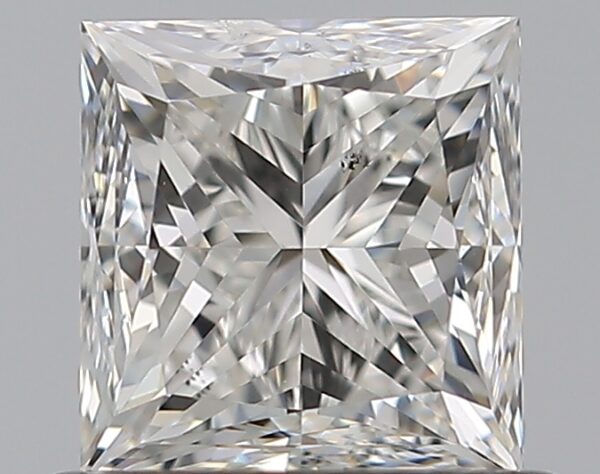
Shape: princess
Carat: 0.72
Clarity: VS2
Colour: G
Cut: GD
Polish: EX
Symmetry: VG
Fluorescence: N
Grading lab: GIA
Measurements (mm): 4.72 x 4.55 x 3.59